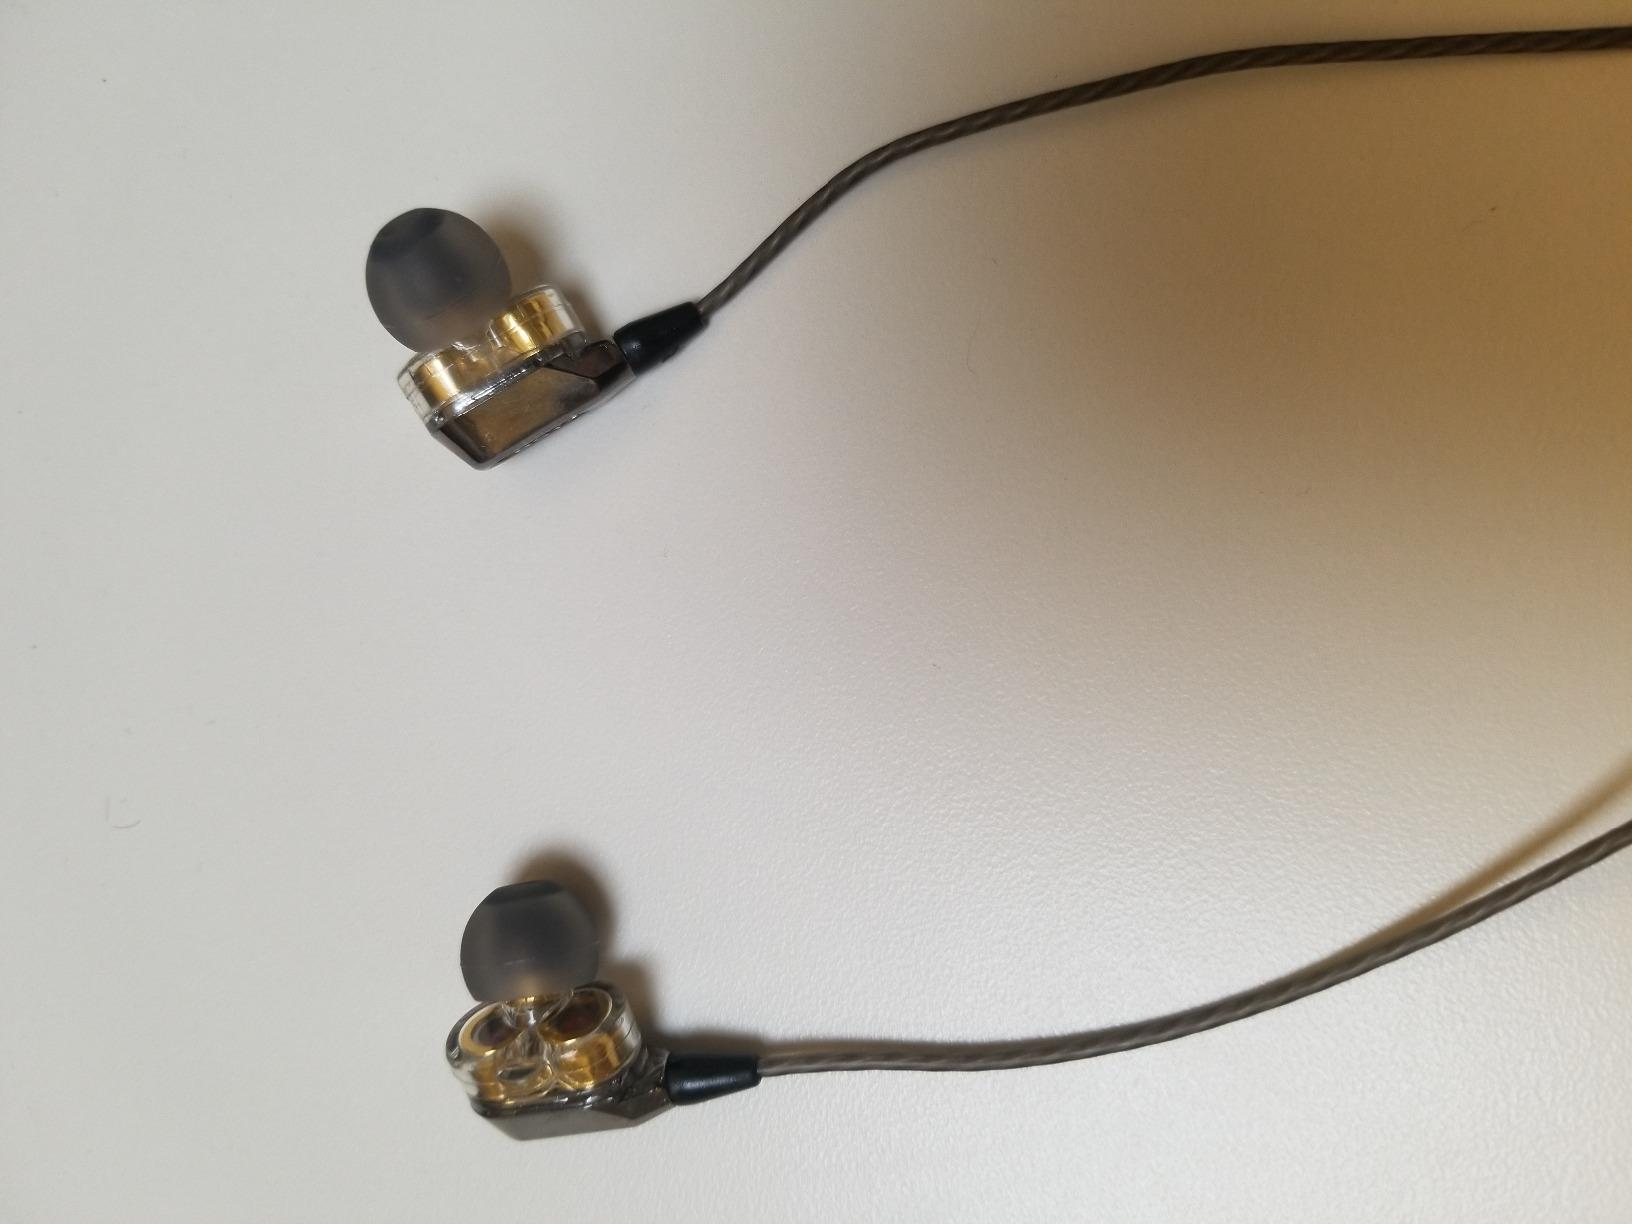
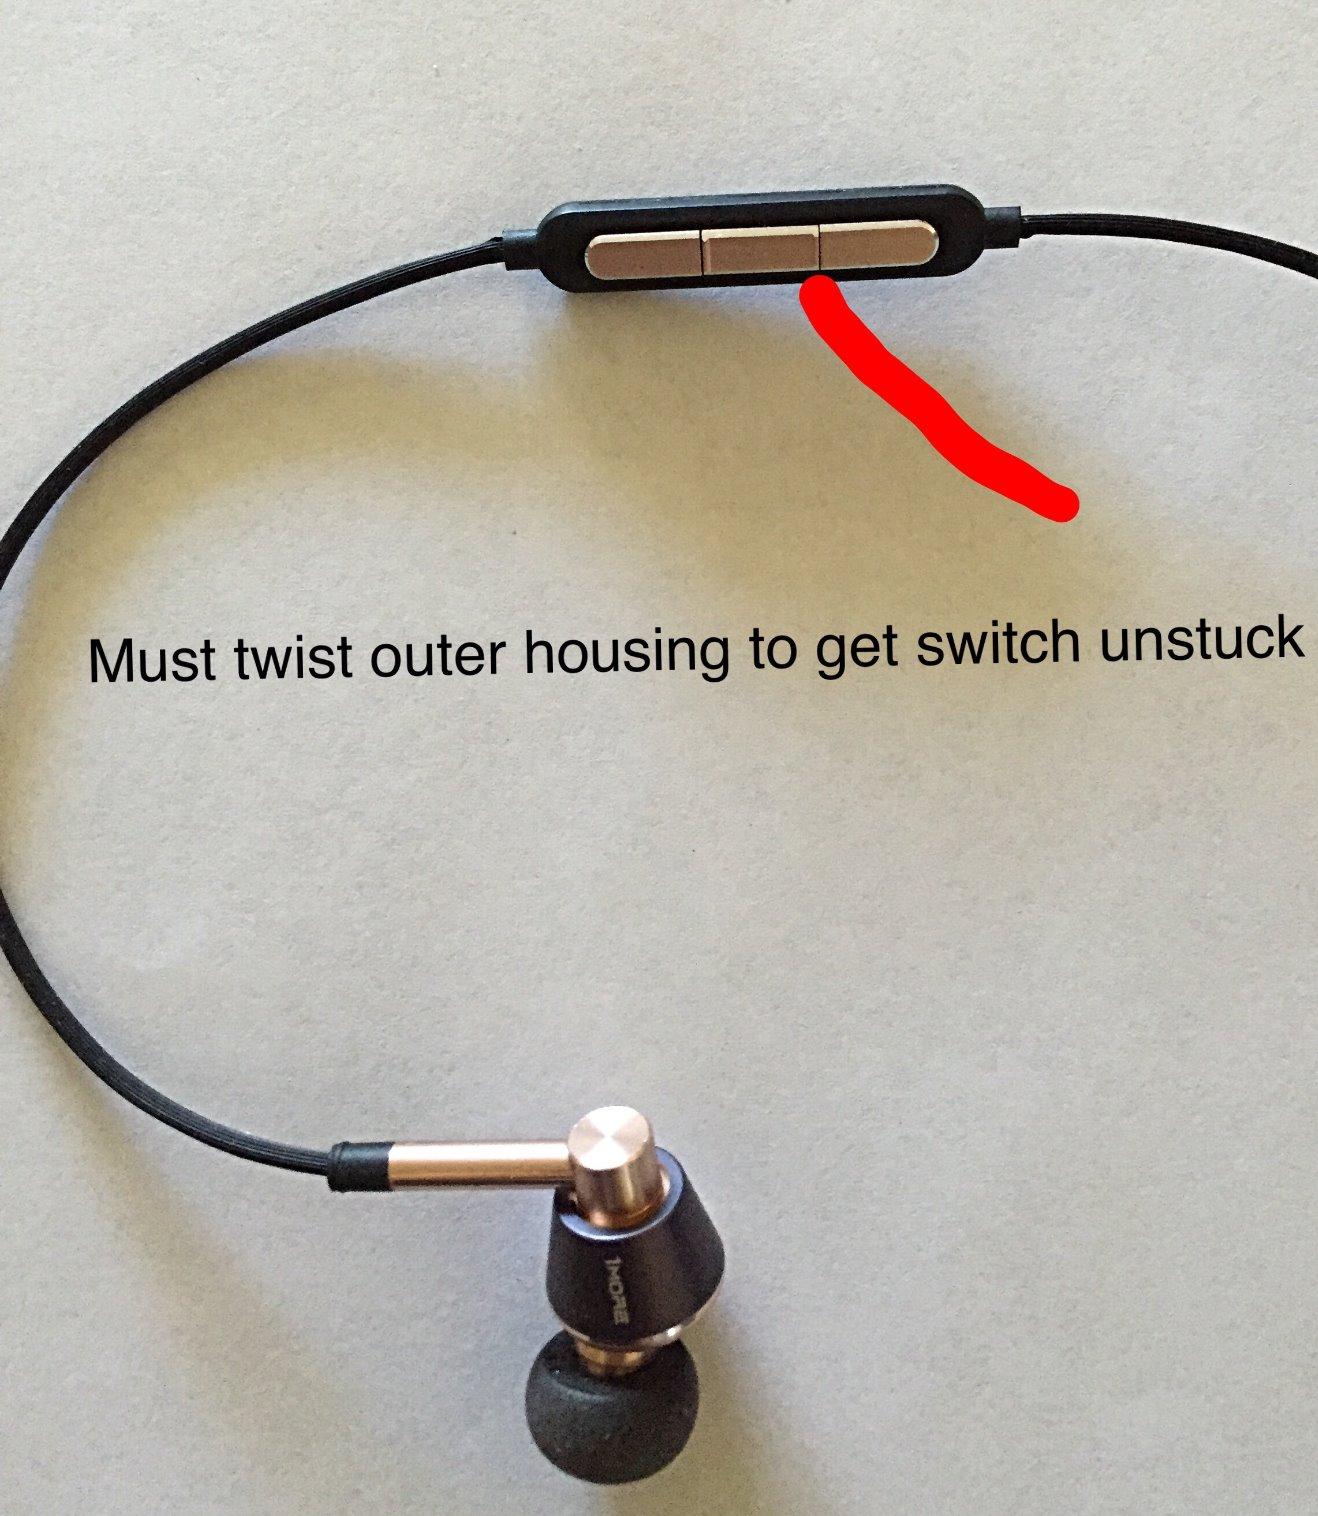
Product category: headphones
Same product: no